Tokharistan

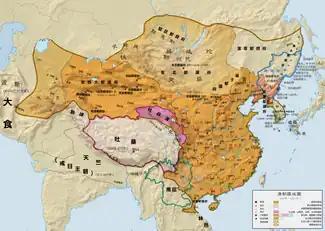
Tang dynasty map of its Western territories, showing Tokharistan (吐火罗) in the area of Bactria, at the extreme west of Chinese-controlled territories.

Tokharistan (formed from "Tokhara" and the suffix "-stan" meaning "place of" in Persian) is a historical name used by Islamic sources in the early Middle Ages to refer to the area which was known as Bactria in Ancient Greek sources.